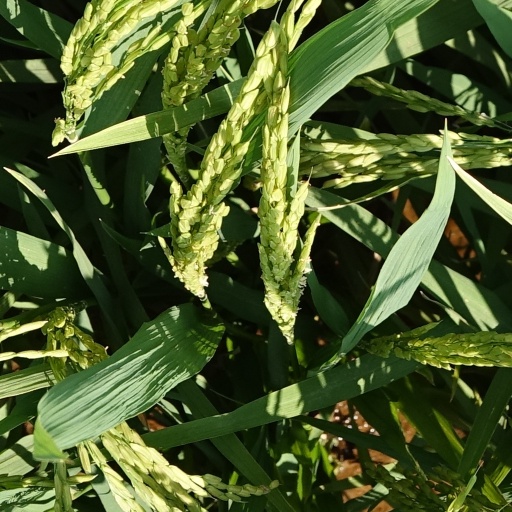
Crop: rice